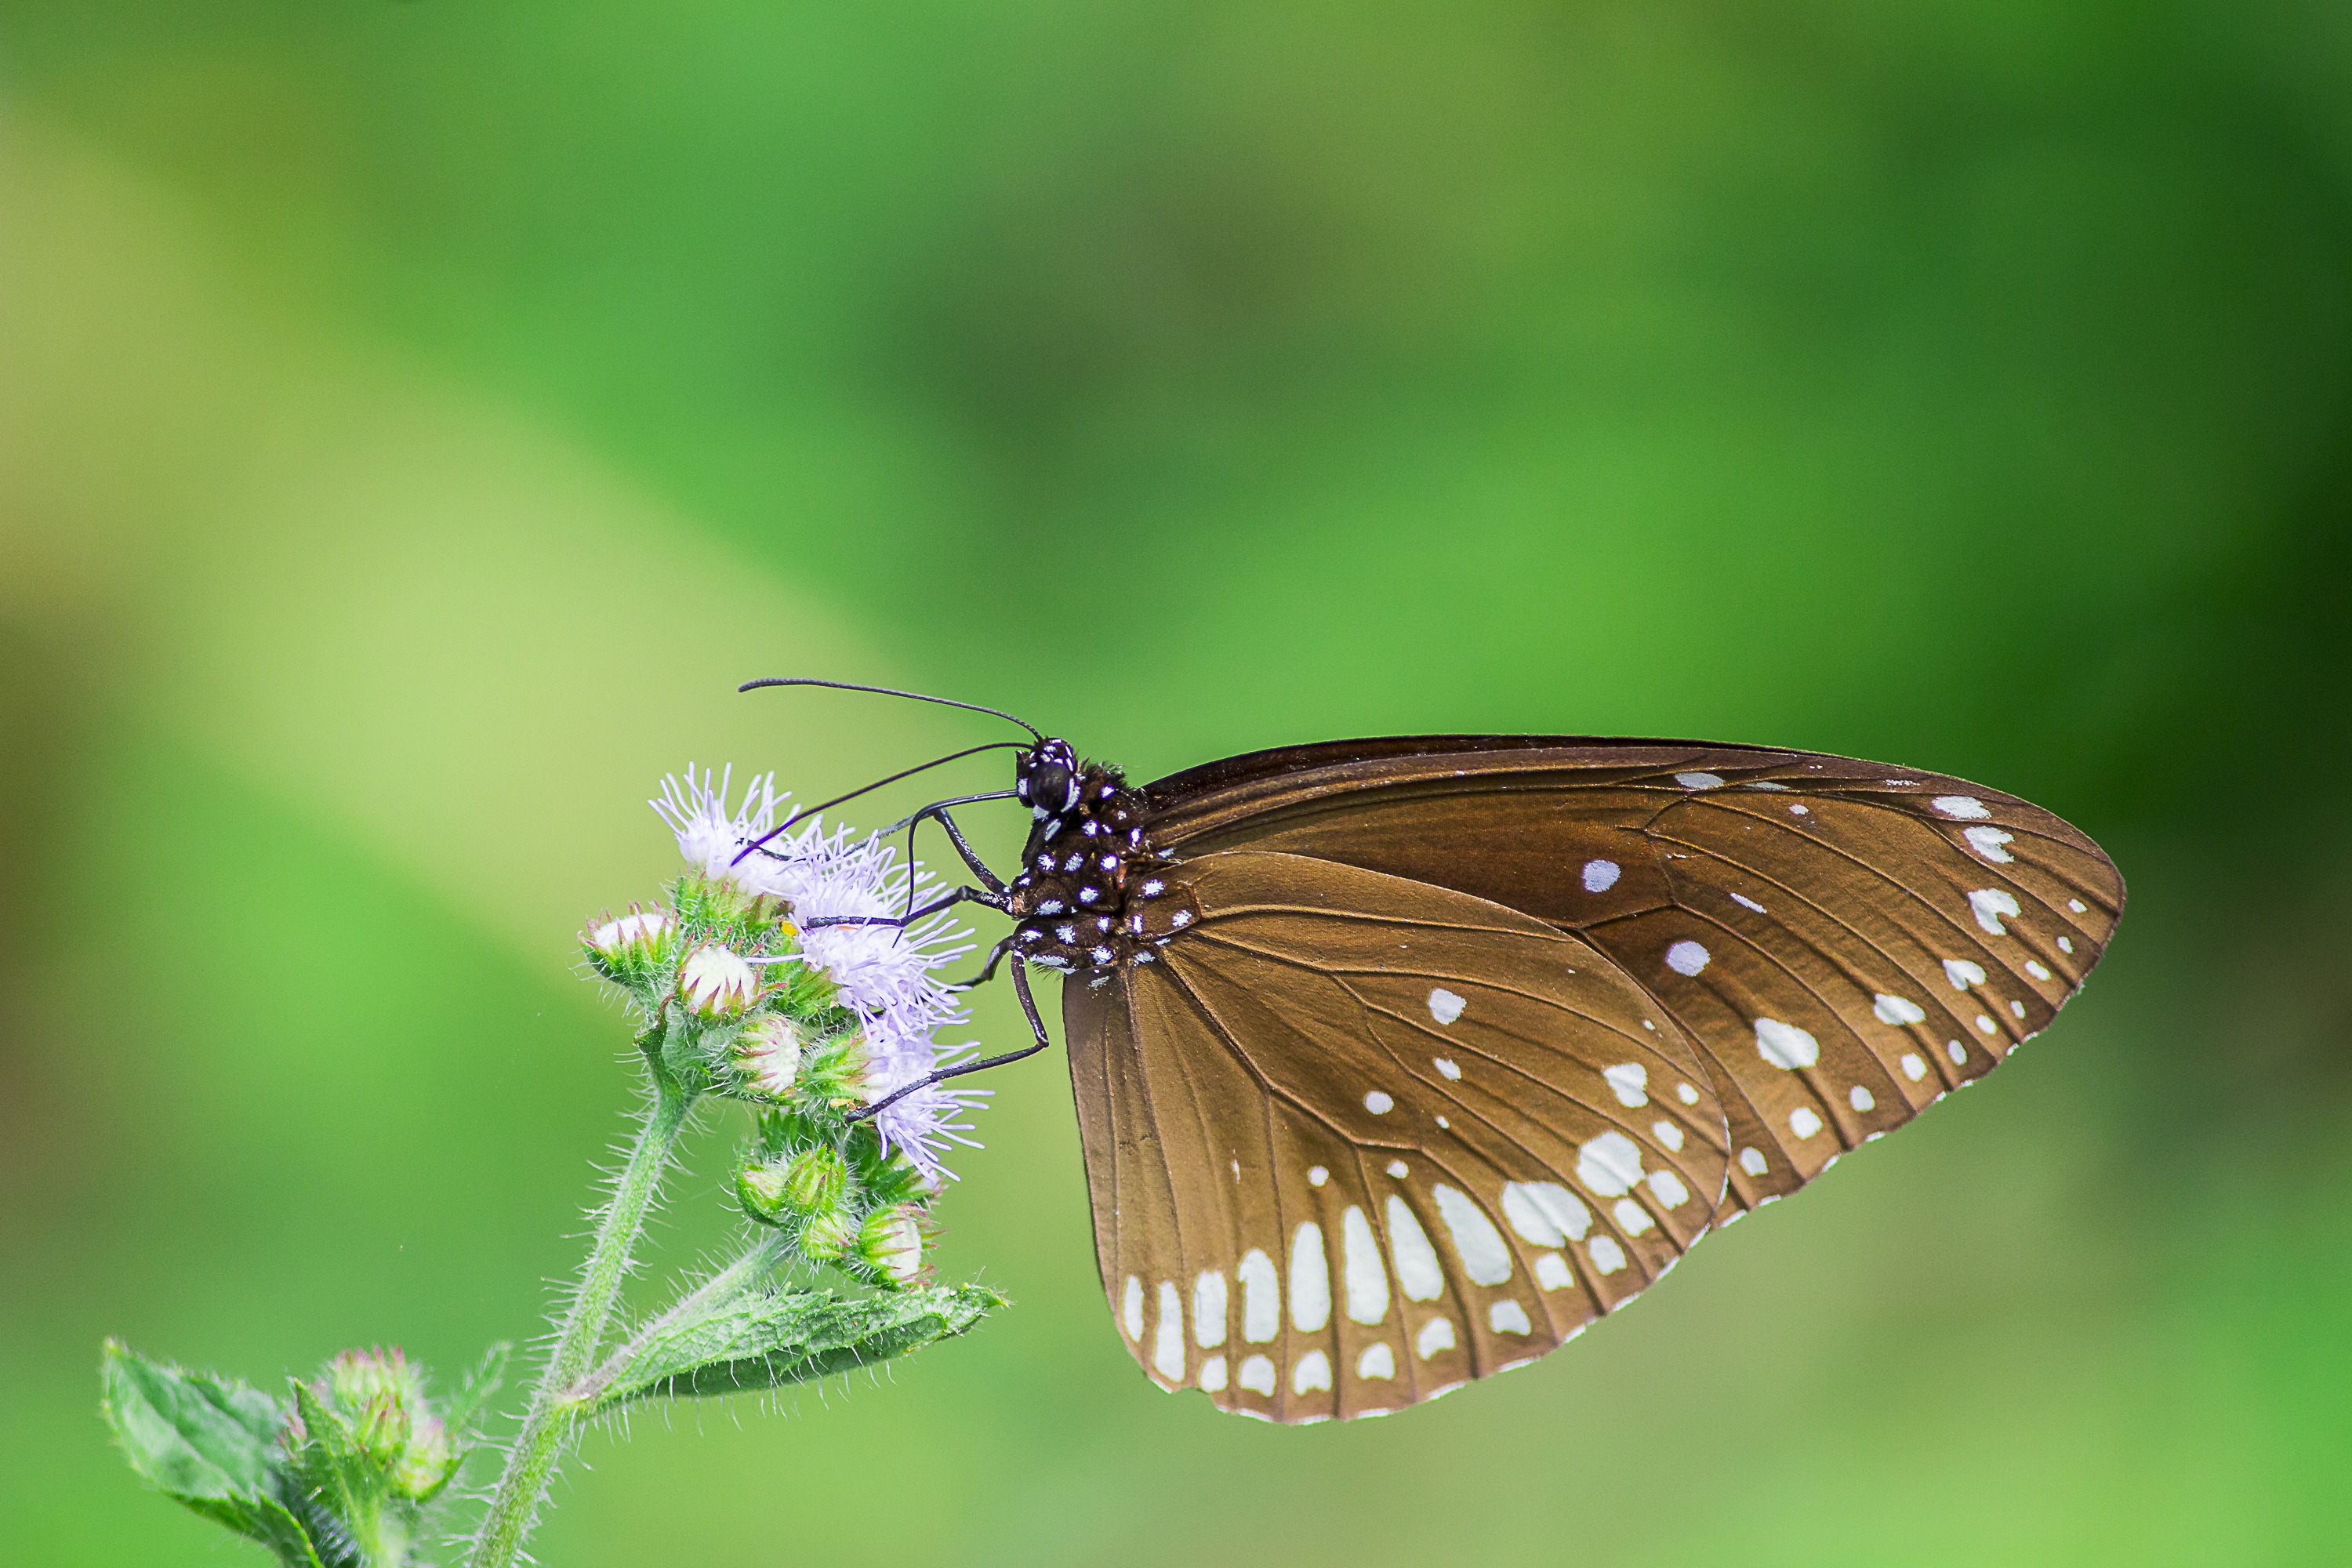
natural, butterfly, pollinator, insect, flower, arthropod, plant, moths and butterflies, wing, macro photography, moth, swallowtail butterfly, Plebejus, invertebrate, Limenitis, brush footed butterfly, electric blue, lycaenid, wildlife, riodinidae, flowering plant, pieridae, plant stem